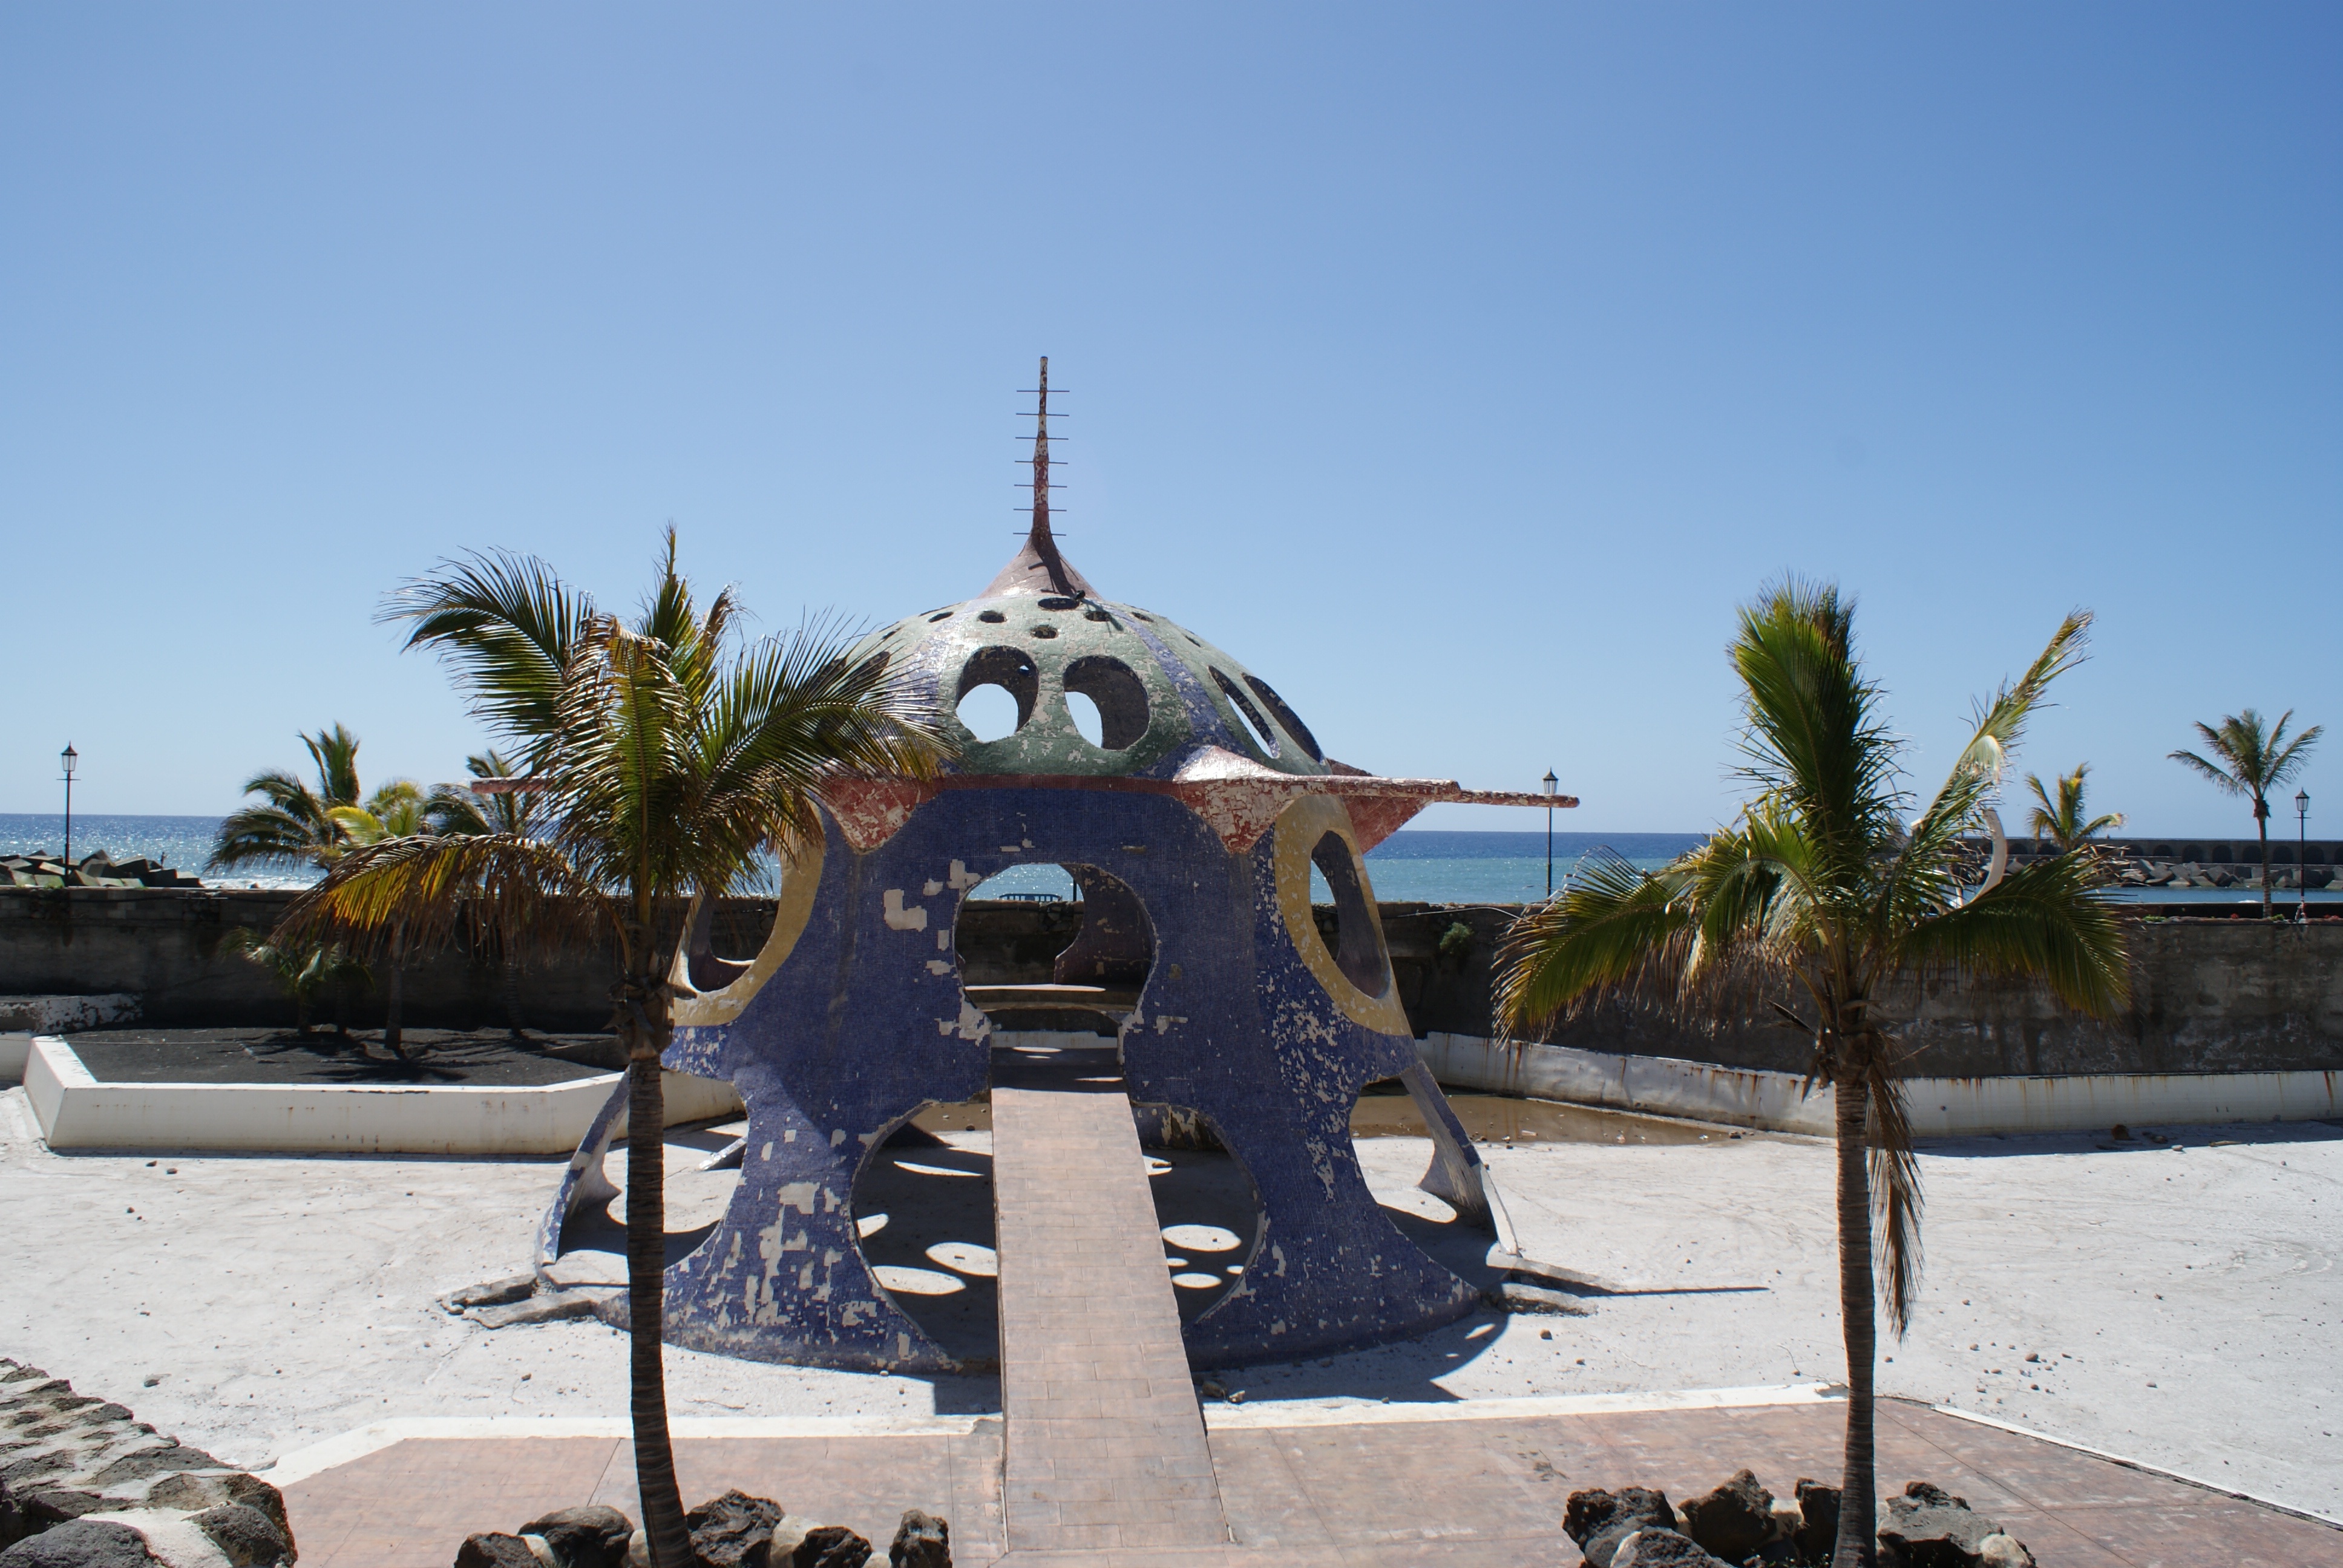
monument, summer, vacation, travel, swimming pool, plaza, empty, sculpture, art, temple, urbex, town square, leave, la palma